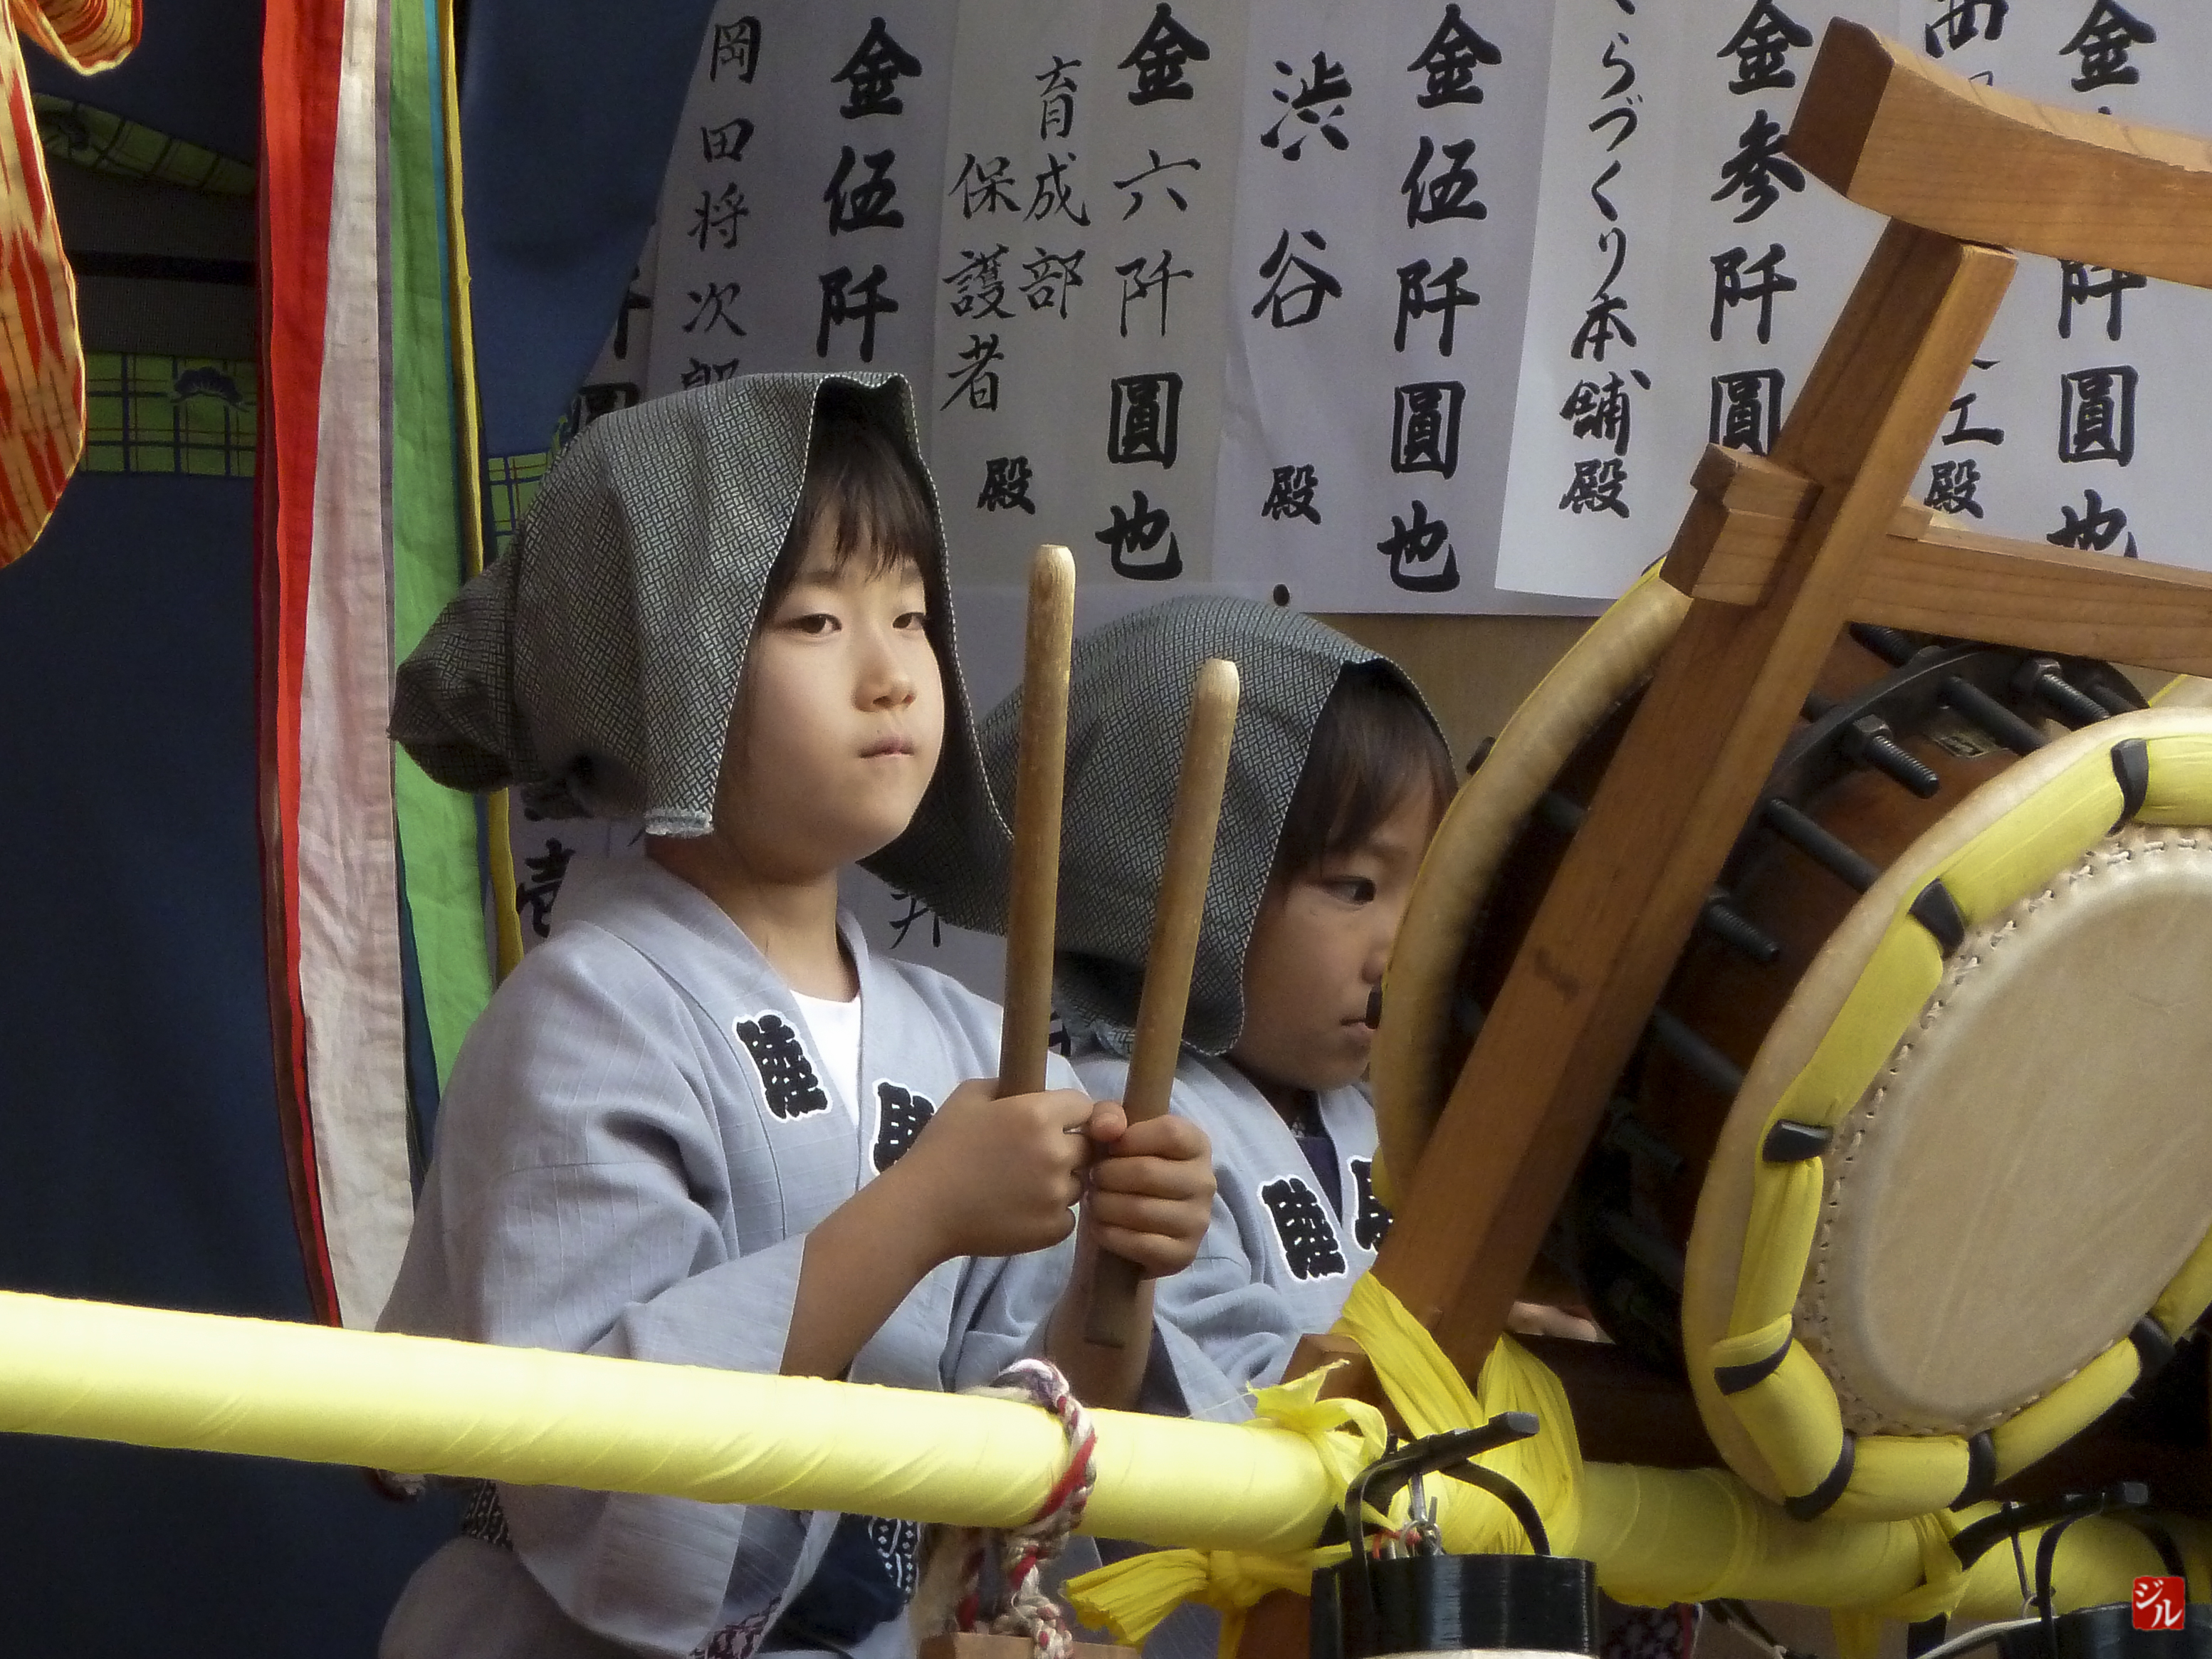
child, drum, musical instrument, percussion, product, japon, saitama, kawagoe, matsuri, skin head percussion instrument, hand drum, non skin percussion instrument